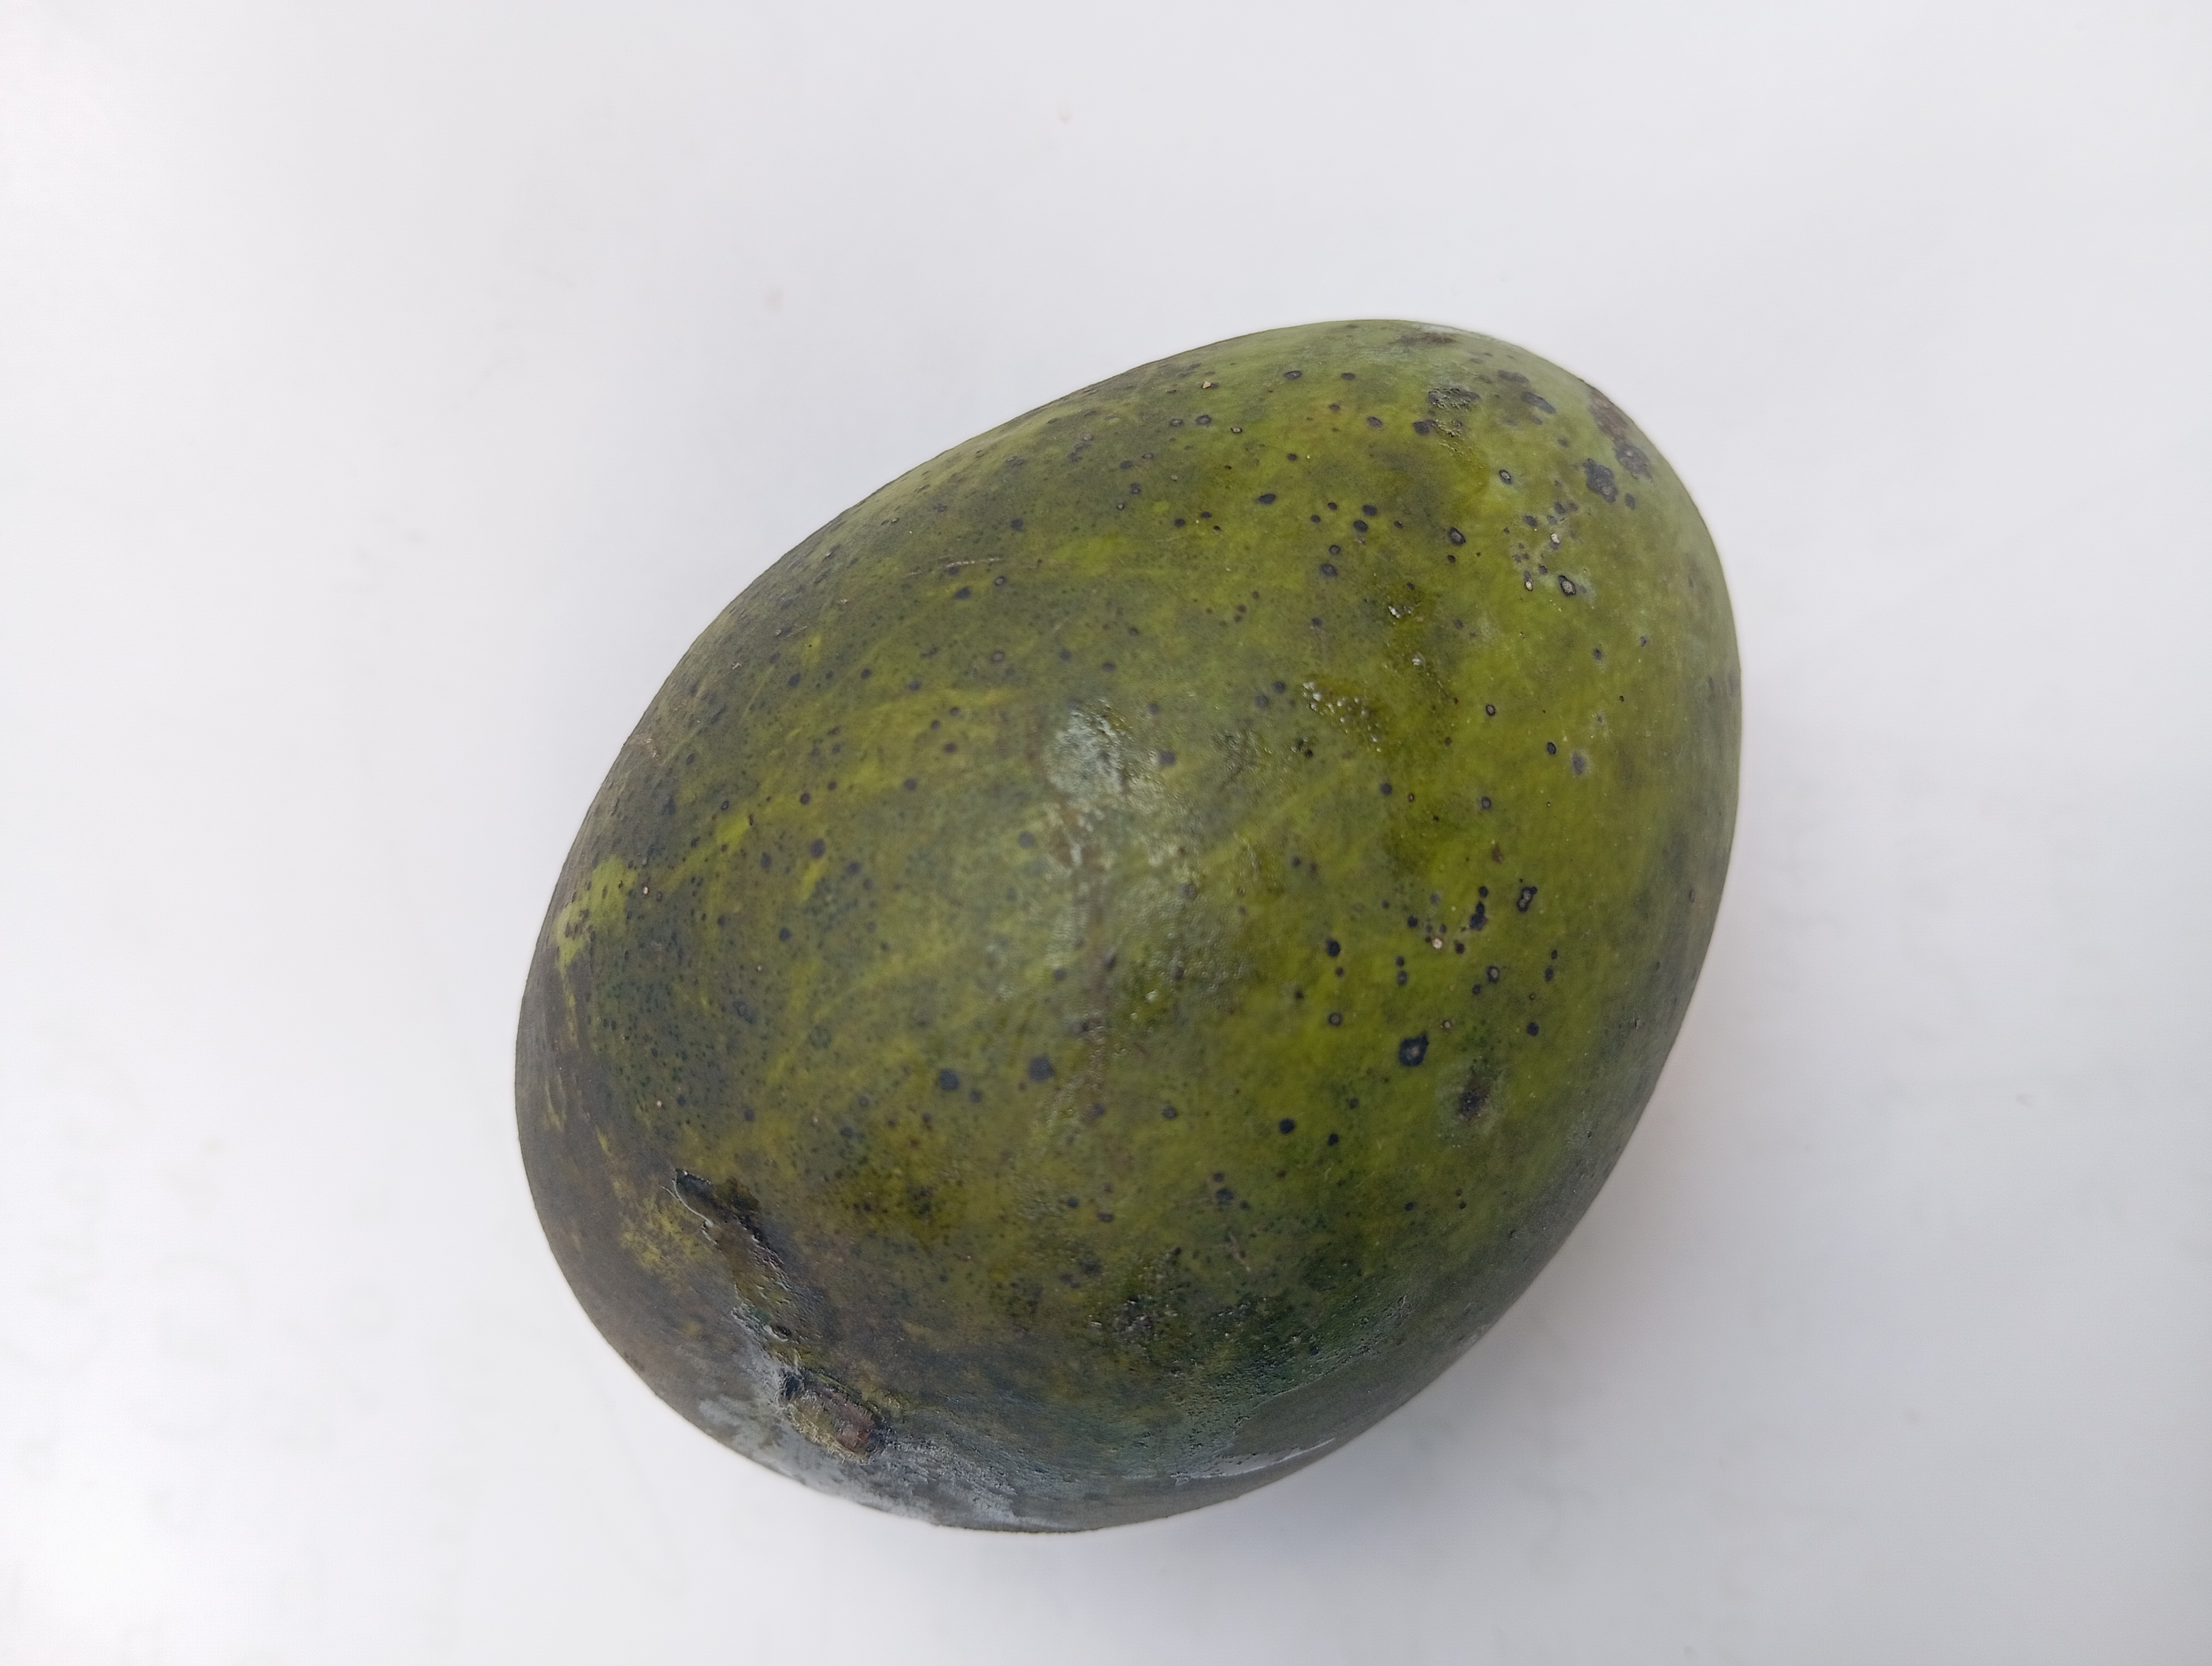
Mango variety: Harivanga